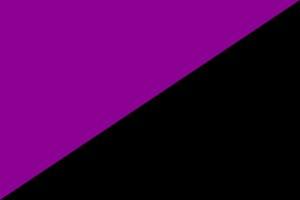
L'anarchisme et le féminisme sont deux mouvements qui se côtoient depuis la seconde moitié du XIXᵉ siècle. Les anarcho-féministes voient le patriarcat comme l'une des premières manifestations de la hiérarchie dans nos sociétés. Ce combat contre la hiérarchie des genres les amènent à combattre également d'autres formes de hiérarchie qui reposent sur des institutions ou des concepts comme le capitalisme, l'État, la famille, les rôles de genre et le système d'éducation.